Elizabeth Read (convict)

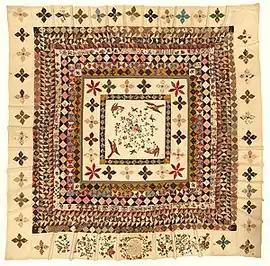
The "Rajah" quilt, National Gallery of Australia

On 5 April 1841, Archer and 179 other female convicts departed Woolwich aboard the "Rajah" for the penal colony of Van Diemen's Land (now the Australian state of Tasmania). The ship is best known for a patchwork quilt, now known as the "Rajah" quilt, that had been stitched on board by the convicts under the supervision of Kezia Hayter, the ship's matron. While female convicts on board other ships were provided with sewing materials as a means of promoting "order, sobriety and industry", the "Rajah" quilt, measuring , is the only documented quilt made by convicts en route to Australia that still survives. Originally owned by prison reformer Elizabeth Fry, the quilt is now held at the National Gallery of Australia and is regarded as a symbol of "the redemptive power of work, and of the grace and dignity that might be fashioned from graceless, undignified circumstances".